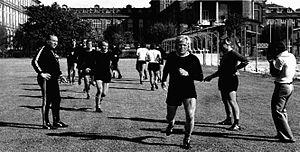
La saison 1972-1973 de la Juventus Football Club est la soixante-dixième de l'histoire du club, créé soixante-seize ans plus tôt en 1897.